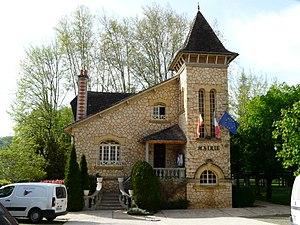
La mairie des Eyzies-de-Tayac-Sireuil, Dordogne, France.
Les Eyzies-de-Tayac-Sireuil est une ancienne commune française située dans le département de la Dordogne, en région Nouvelle-Aquitaine.